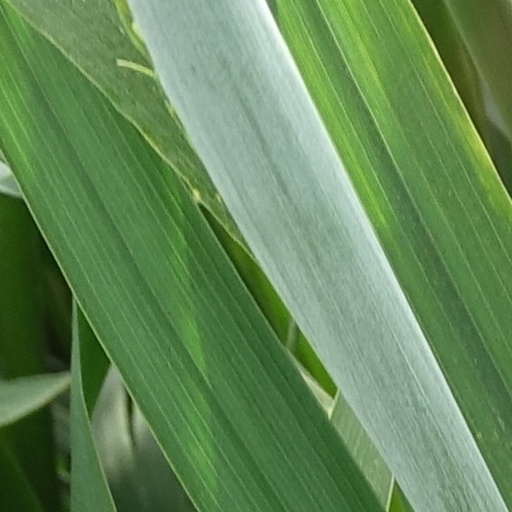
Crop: wheat